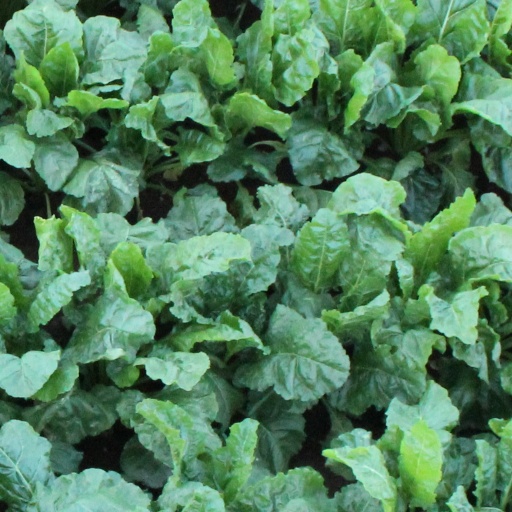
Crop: sugar beet